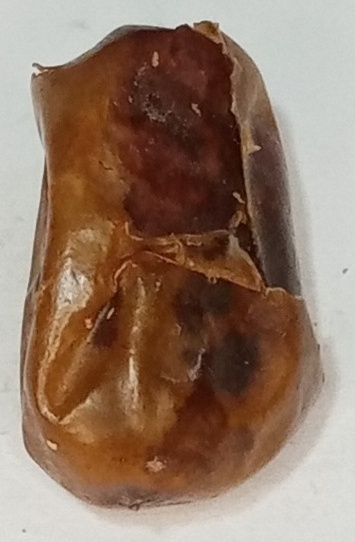
Variety: fasli-toto
Size: large
Grade: grade-1